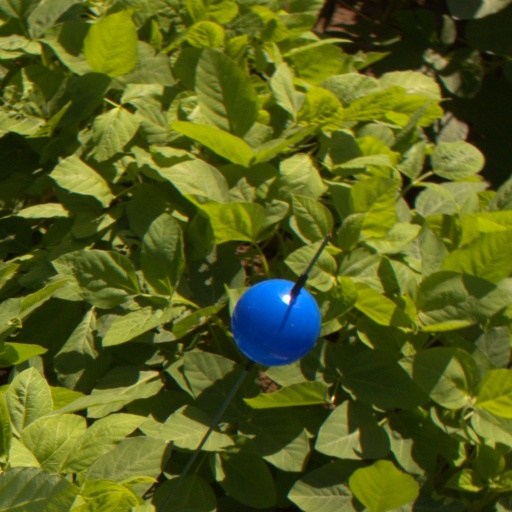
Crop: soybean